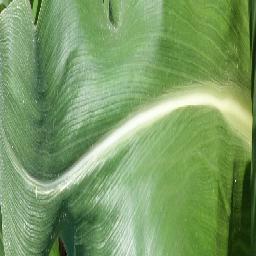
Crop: corn
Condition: (maize)_healthy